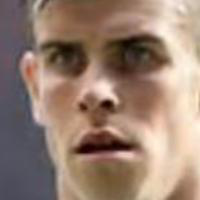
Age group: age 21-30